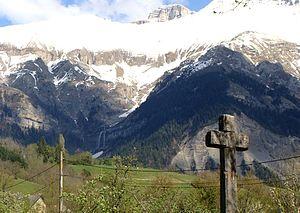
L'Obiou vu de Saint-Baudille-et-Pipet au printemps.
Saint-Baudille-et-Pipet est une commune française située dans le département de l'Isère en région Auvergne-Rhône-Alpes.